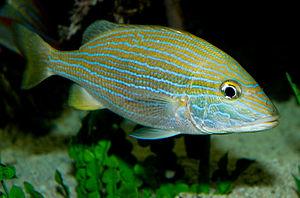
Haemulon est un genre de poissons de la famille des Haemulidae. Ils sont dénommés gorettes.